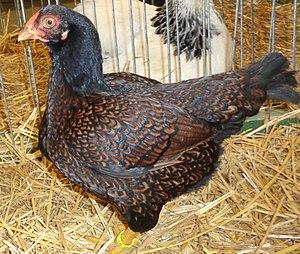
Poule
Le « Combattant indien » est une race de poule domestique qui, en dépit de son nom, est d'origine anglaise. On l'appelle aussi en anglais « Poulet des Cornouailles ».